Güyük Khan

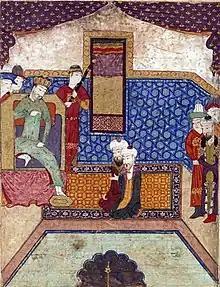
Güyük interrogates Djamâl al-Dîn Mahmûd Hudjandî. Tarikh-i Jahangushay-i Juvaini

Güyük reversed several unpopular edicts of his mother the regent and made a surprisingly capable khan, appointing Eljigidei in Persia in preparation for an attack on Baghdad and the Ismailis and pursuing the war against the Song Dynasty. He was, nevertheless, insecure and won the disapproval of his subjects by executing several high-ranking officials of the previous regime for treason. The Seljuk princes struggled incessantly for the throne of the Sultanate of Rum. Despised by Kaykaus II, Kilij Arslan IV came to Mongolia. Güyük ordered Kilij Arslan enthroned in Kaykaus II's place, and a darughachi with 2,000 Mongol troops was sent to enforce this decision.